Midland (DJ)

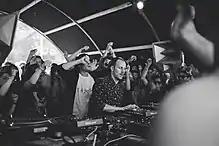
Midland at Dekmantel

Harry Agius (born 1986), known professionally as Midland, is a British DJ, producer and record label owner who began his career in Leeds and is now based in London. He founded his label Graded in 2013 as an output for his own productions.